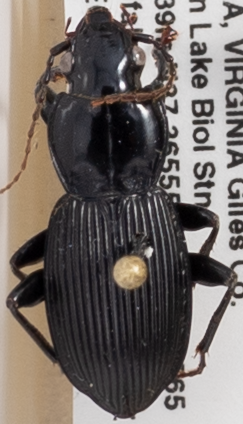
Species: Pterostichus coracinus
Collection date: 2019-08-13
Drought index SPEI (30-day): -0.03
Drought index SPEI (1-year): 1.69
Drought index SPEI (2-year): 1.69